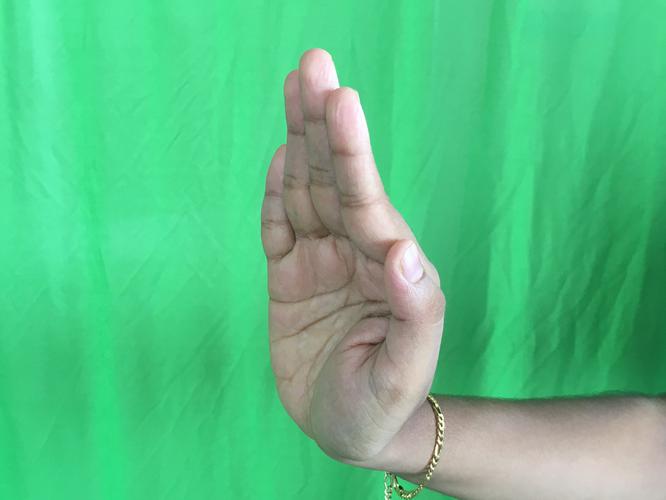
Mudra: Sarpasirsha
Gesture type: single_hand